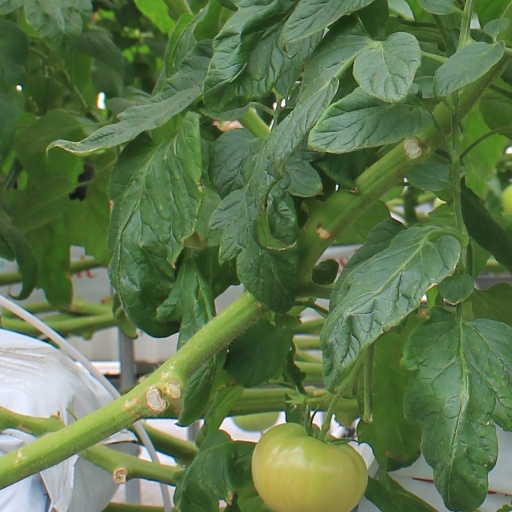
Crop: tomato